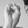
ASL letter: S